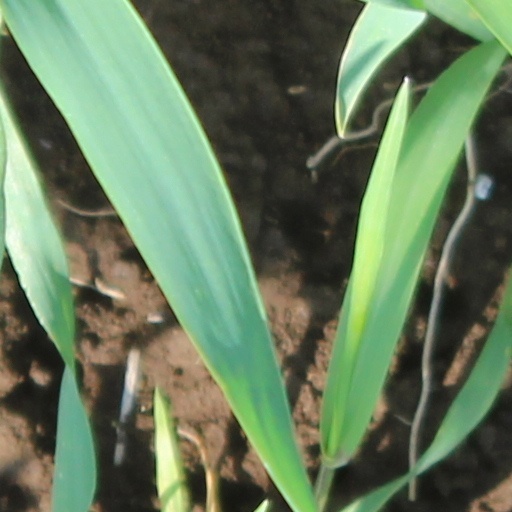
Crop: wheat